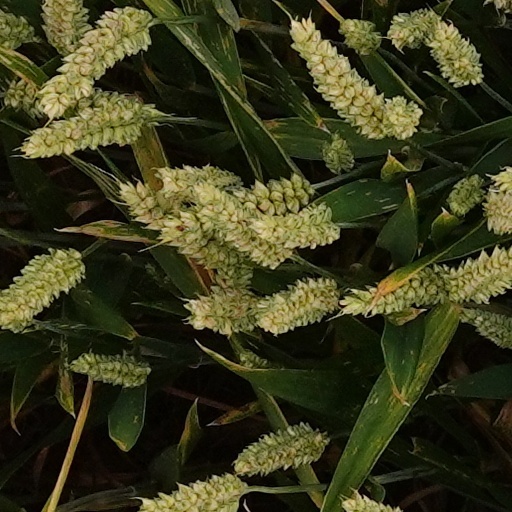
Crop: wheat